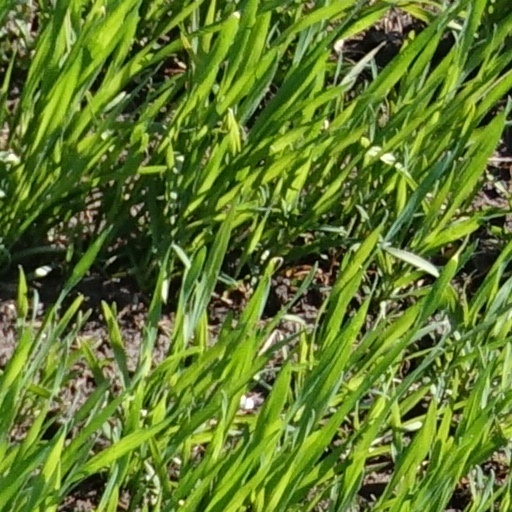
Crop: wheat